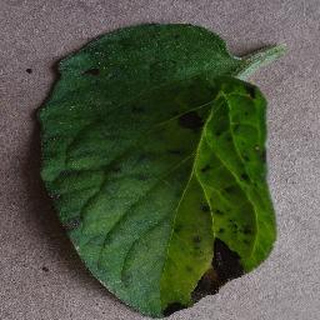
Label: tomato_early_blight